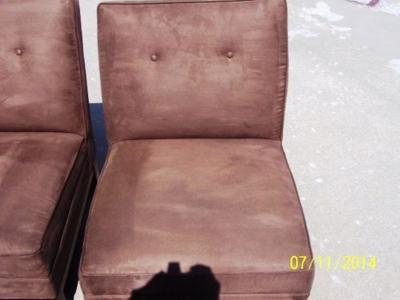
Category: chair